Adam Armour (Robert Burns)

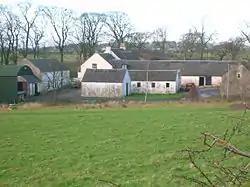
Fanny Burnes, Adam's wife, may have been born at Titwood farm where her father lived for a number of years whilst working at the nearby Lochridge limestone quarry.

Baptised on 3 March 1771 at Mauchline Adam was a builder, as was his father, the master mason James Armour (15 January 1731 – 25 September 1798), father-in-law of the poet Robert Burns. His mother was Mary Smith (died 30 July 1805) who married at Mauchline on 7 December 1761 and his siblings were John Armour, Jean (Armour) Burns, James Armour, Robert Armour, Helen Armour, Mary Armour, Robert Armour, Mary Armour, Janet Armour and Robert Armour. He is thought to have been of small stature, alluded to by Burns in ""Adam Armour's Prayer"" where he has Adam say ""Gude pity me, because I'm little!"" His portrait is listed in 1962 as being in the National Burns Tower Museum in Mauchline. Adam was named for Adam Smith, James Armour's father-in-law.